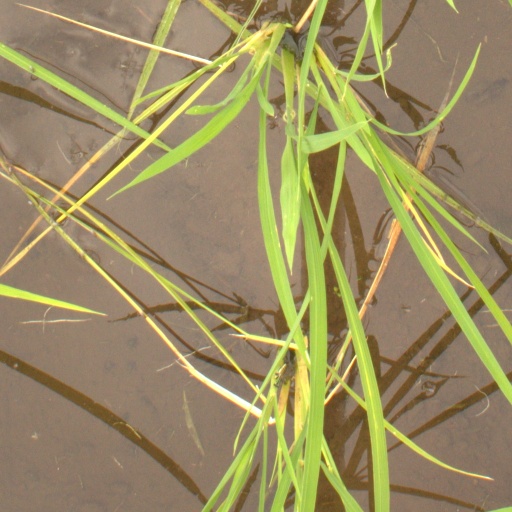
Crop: rice